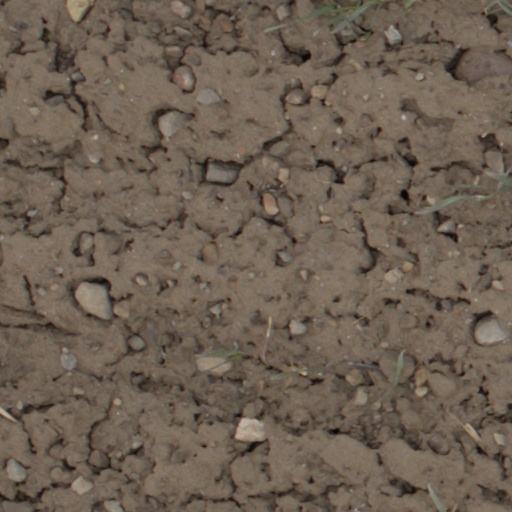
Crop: wheat